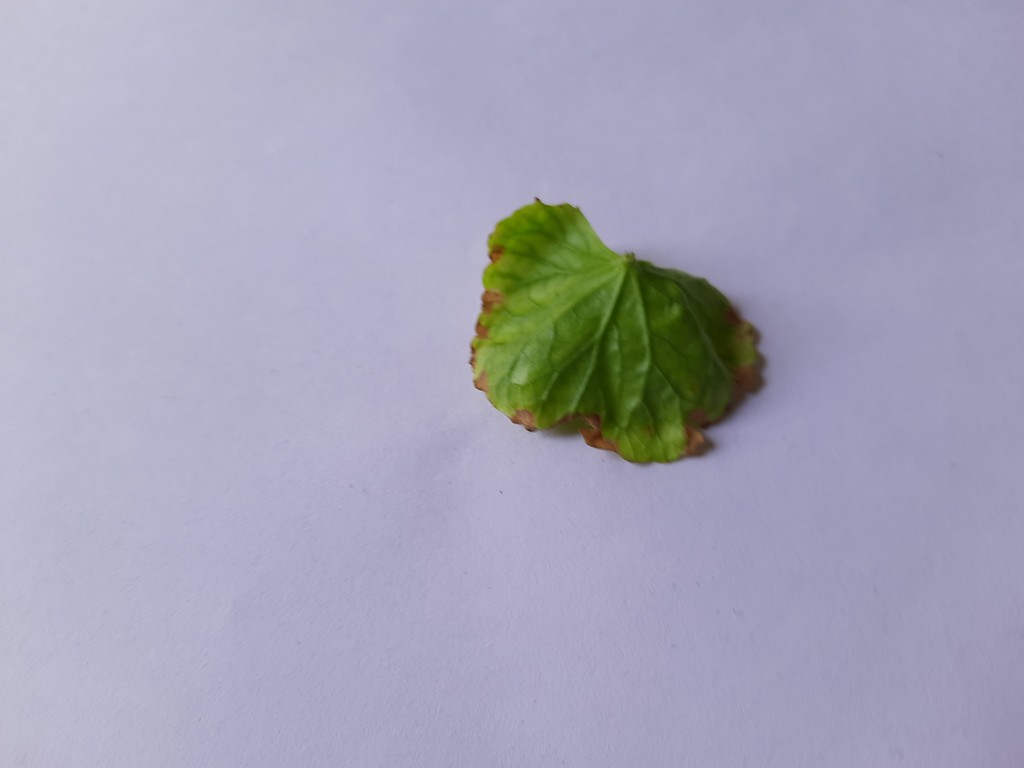
Label: Unhealthy